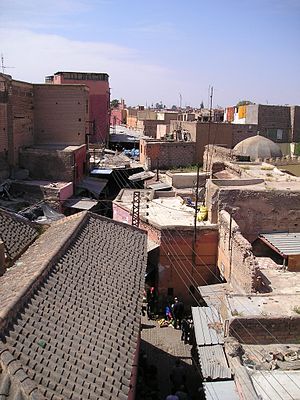
Medina (bydel)
Medianaen i Marrakech
En medina er en gammel bydelstype der findes i mange byer i Nordafrika. Medinaen har almindeligvis bymure, trange og labyrintagtige gader, og blev bygget af arabere så langt tilbage som i 800-tallet.